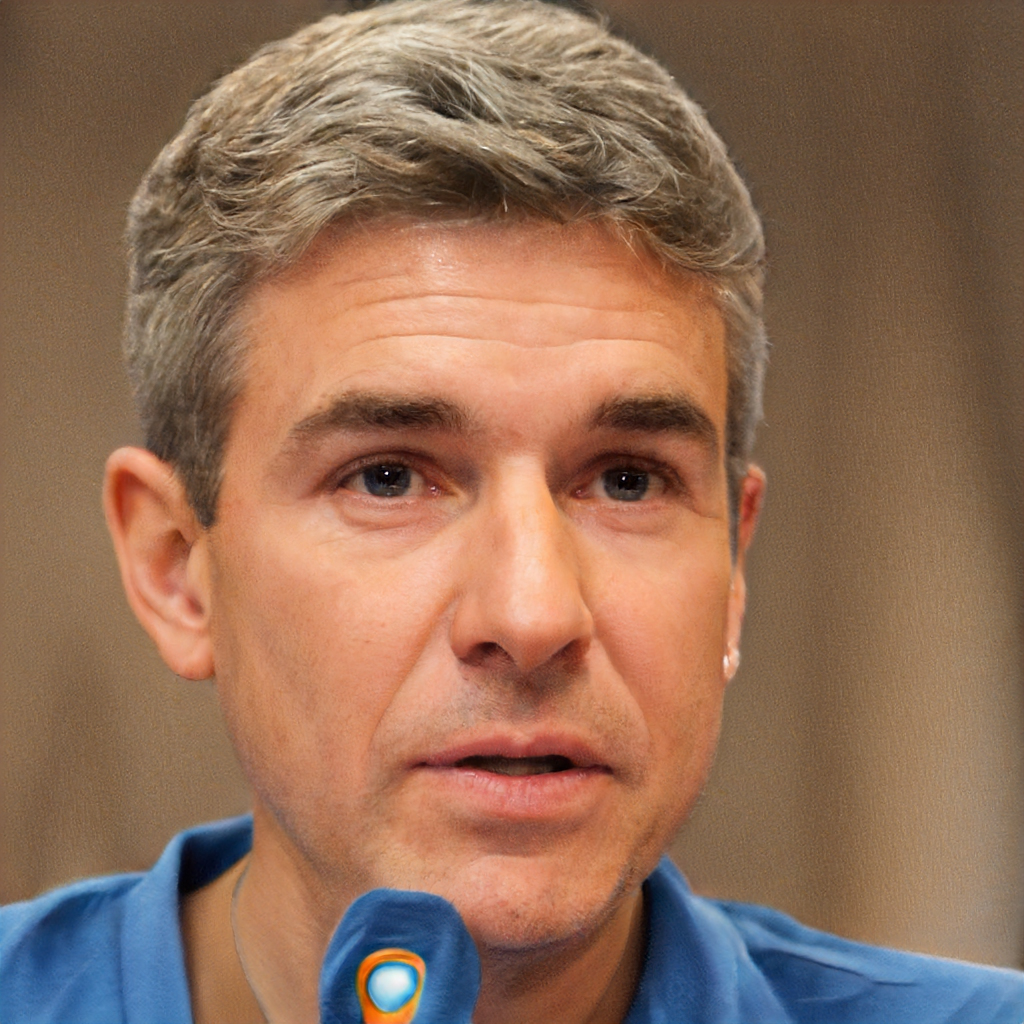
Gender: Male